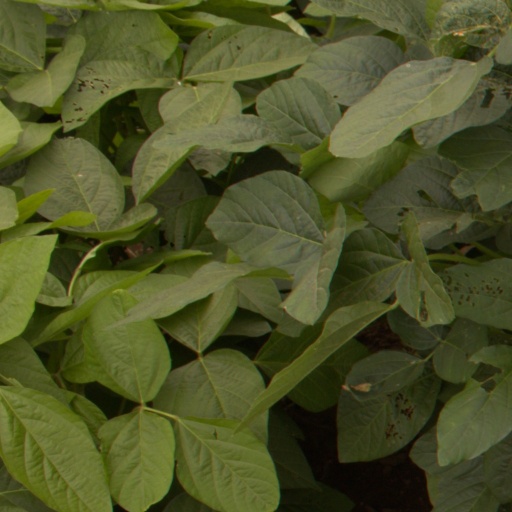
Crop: soybean